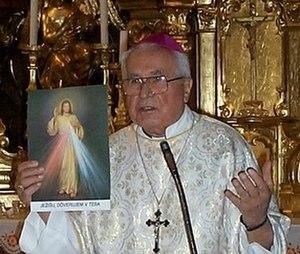
Pavol Mária Hnilica, né le 30 mars 1921 à Uňatín et mort le 8 octobre 2006 à Nové Hrady, est un prêtre jésuite slovaque. Consacré évêque dans son pays, il y exerce dans la clandestinité son ministère avant de devoir s'exiler en Italie où il reçoit le siège titulaire de Rusadus. Il est connu pour avoir été un grand promoteur de la dévotion mariale.